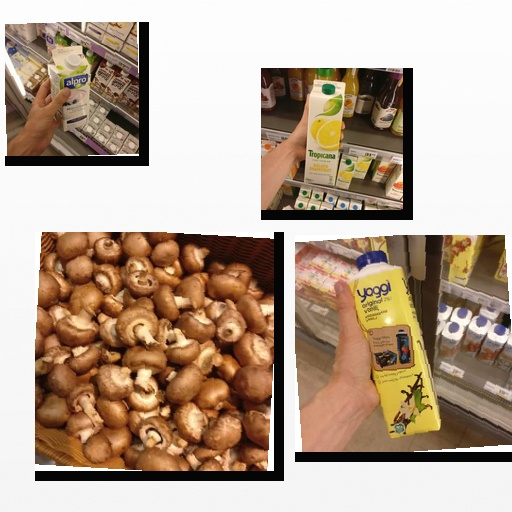
Food items: blueberry_soy_yogurt, golden_grapefruit_juice, vanilla_yoghurt, mushroom